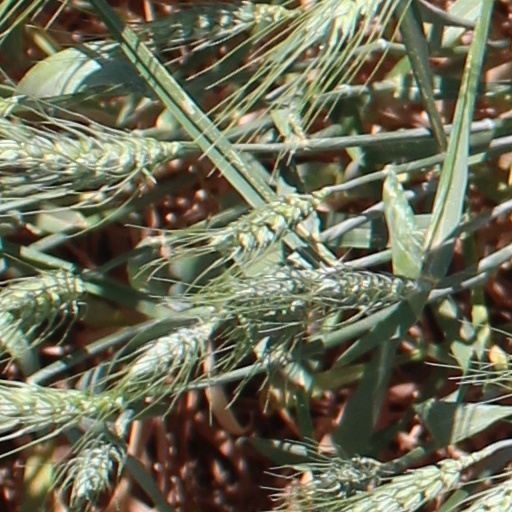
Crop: wheat